Bakio

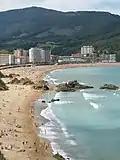
Panoramic view of the beach of Bakio from the "Calero" viewpoint

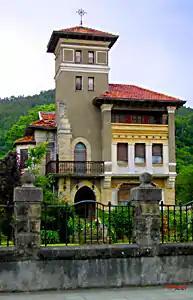
Rosario Enea

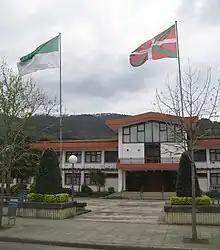
Town Council

Bakio is a municipality in the province of Biscay, Basque Country, Spain.